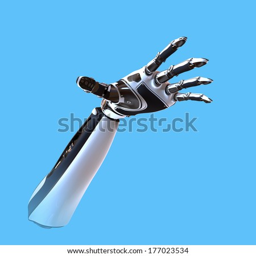
cybernetic scene isolated on white background .